Giulio Guidoni

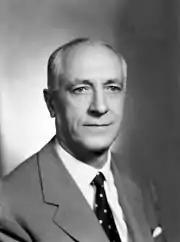

Giulio Guidoni (5 July 1894 – 6 June 1992) was an Italian politician who served as Mayor of Massa (1946–1948), President of the Province of Massa-Carrara (1951–1958), and Senator of the Republic (1958–1963).